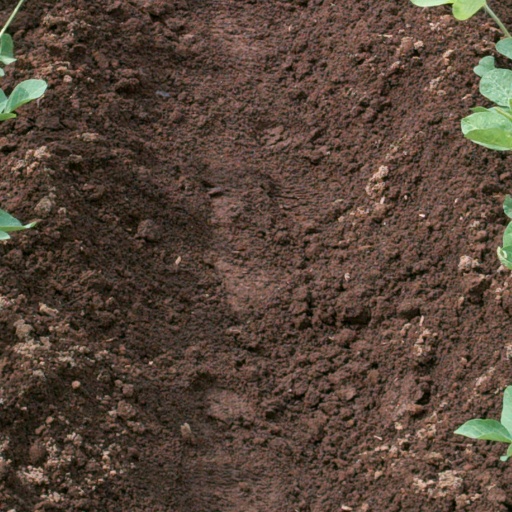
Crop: soybean